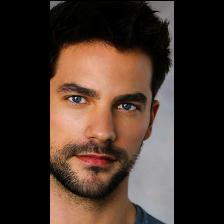
Label: Human